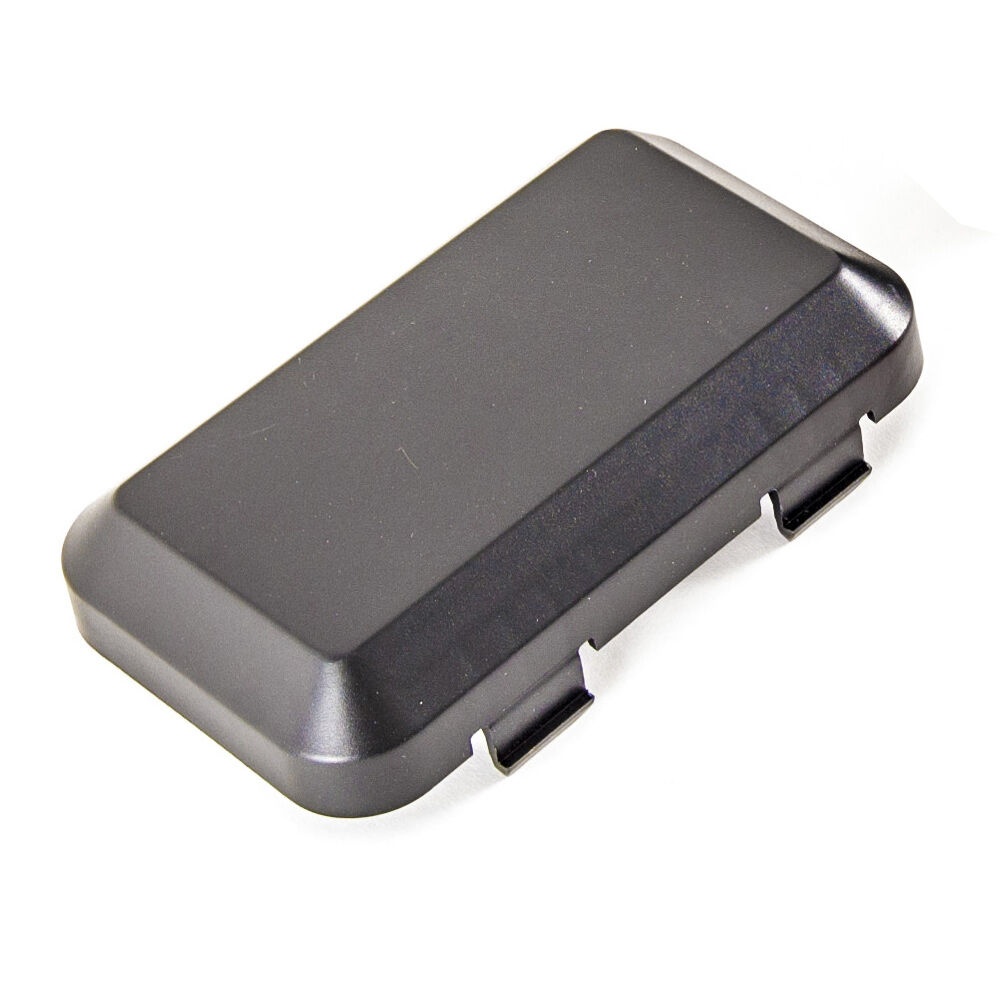
Cub Cadet Air Filter Cover - 931-10202
AIR FILTER COVER
Brand: Cub Cadet Parts
Category: Home & Garden > Lawn & Garden > Outdoor Power Equipment Accessories > Lawn Mower Accessories > Lawn Mower Bags